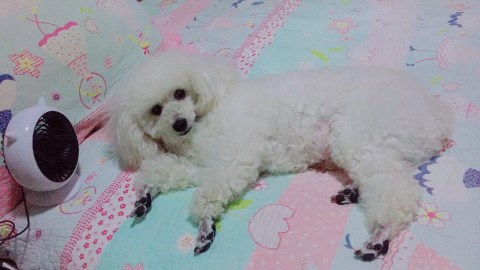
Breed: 2925-n000114-toy_poodle